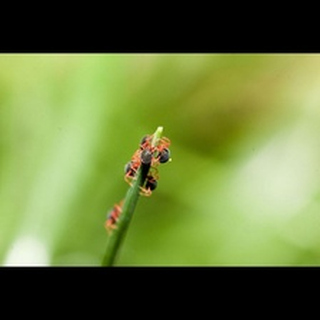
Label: wheat_mite